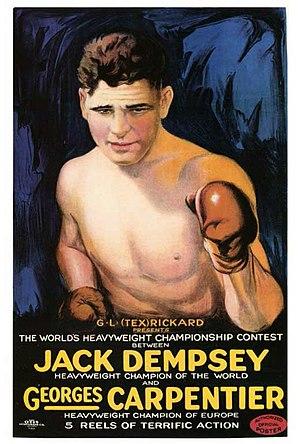
Le combat de Jack Dempsey contre Georges Carpentier était un combat de boxe entre le champion du monde des poids lourds Jack Dempsey et le champion du monde des poids mi-lourds Georges Carpentier, connu à l'époque comme le « combat du siècle ». Le combat a eu lieu aux États-Unis le samedi 2 juillet 1921, au Boyle's Thirty Acres à Jersey City.